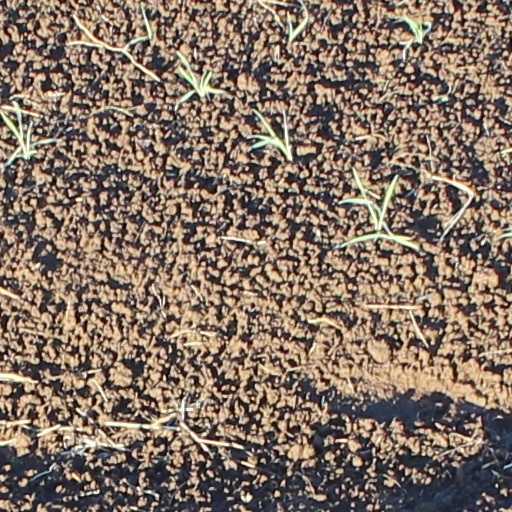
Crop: wheat